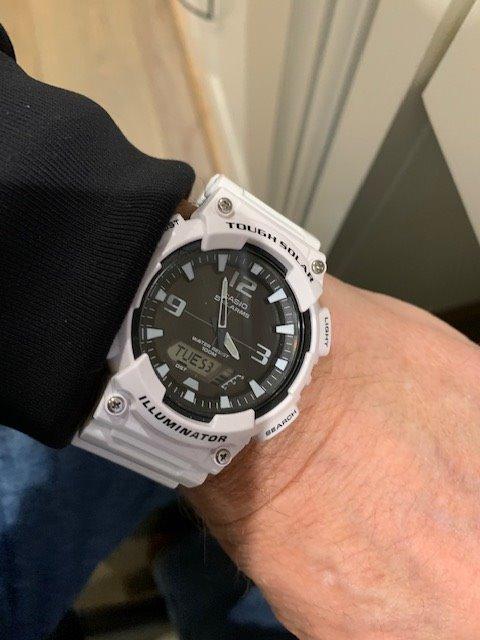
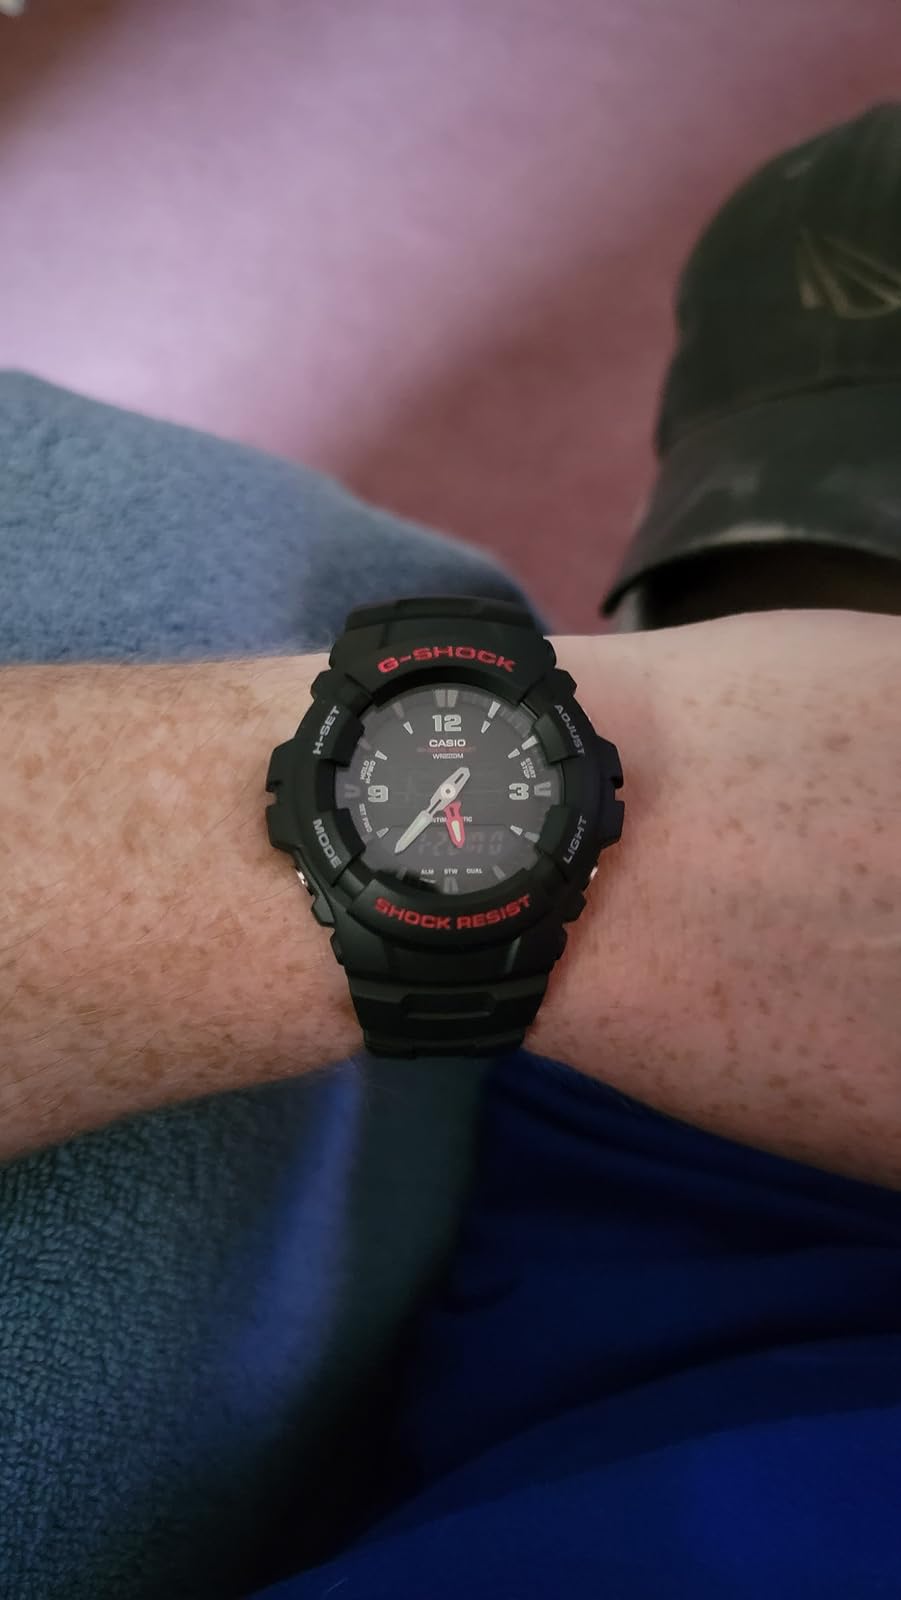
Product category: accessories_watch
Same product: no